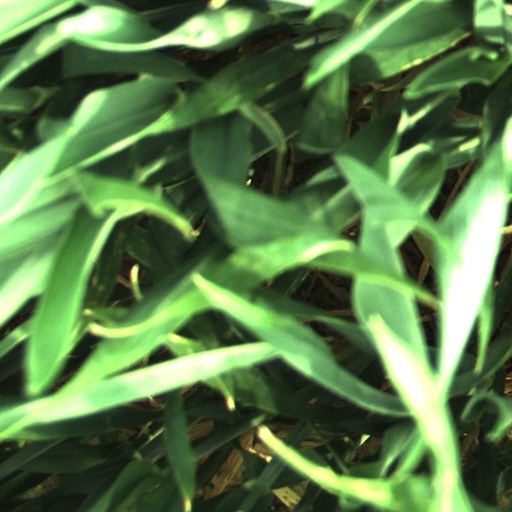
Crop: wheat